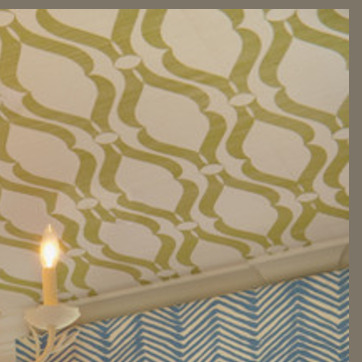
Material: wallpaper